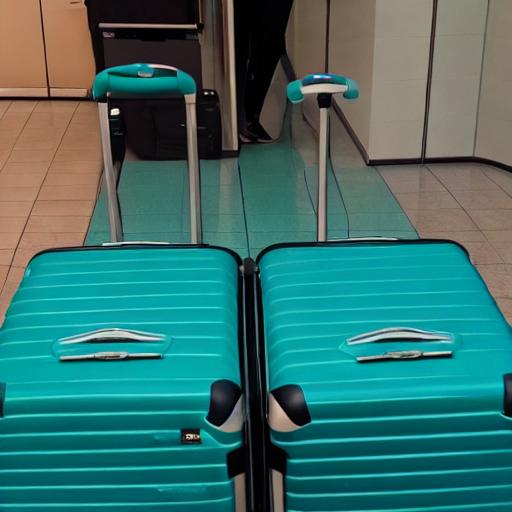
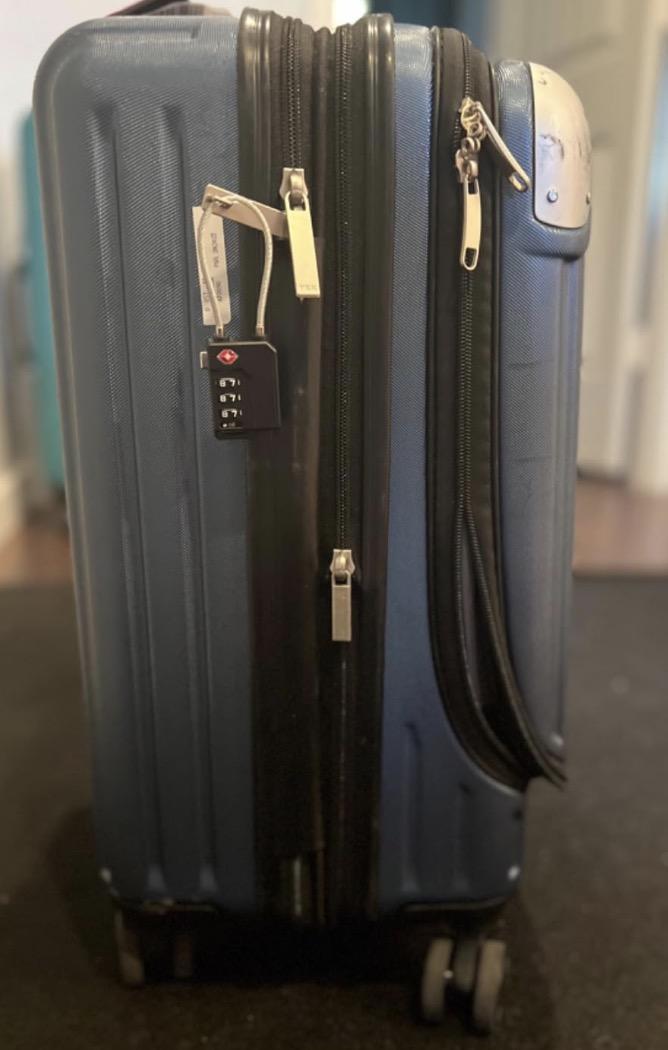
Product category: items_tea
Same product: no